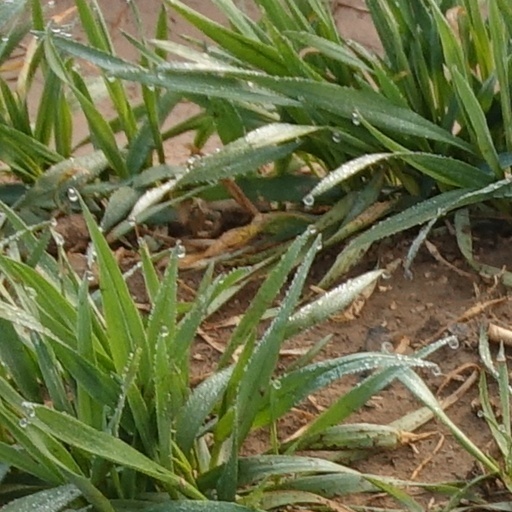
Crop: wheat